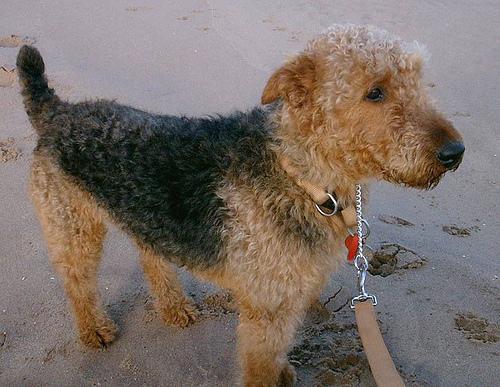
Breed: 200-n000008-Airedale